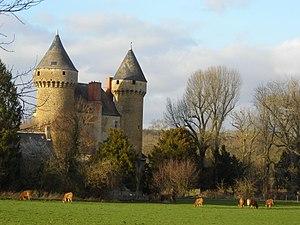
Celon est une commune française située dans le département de l'Indre, en région Centre-Val de Loire.